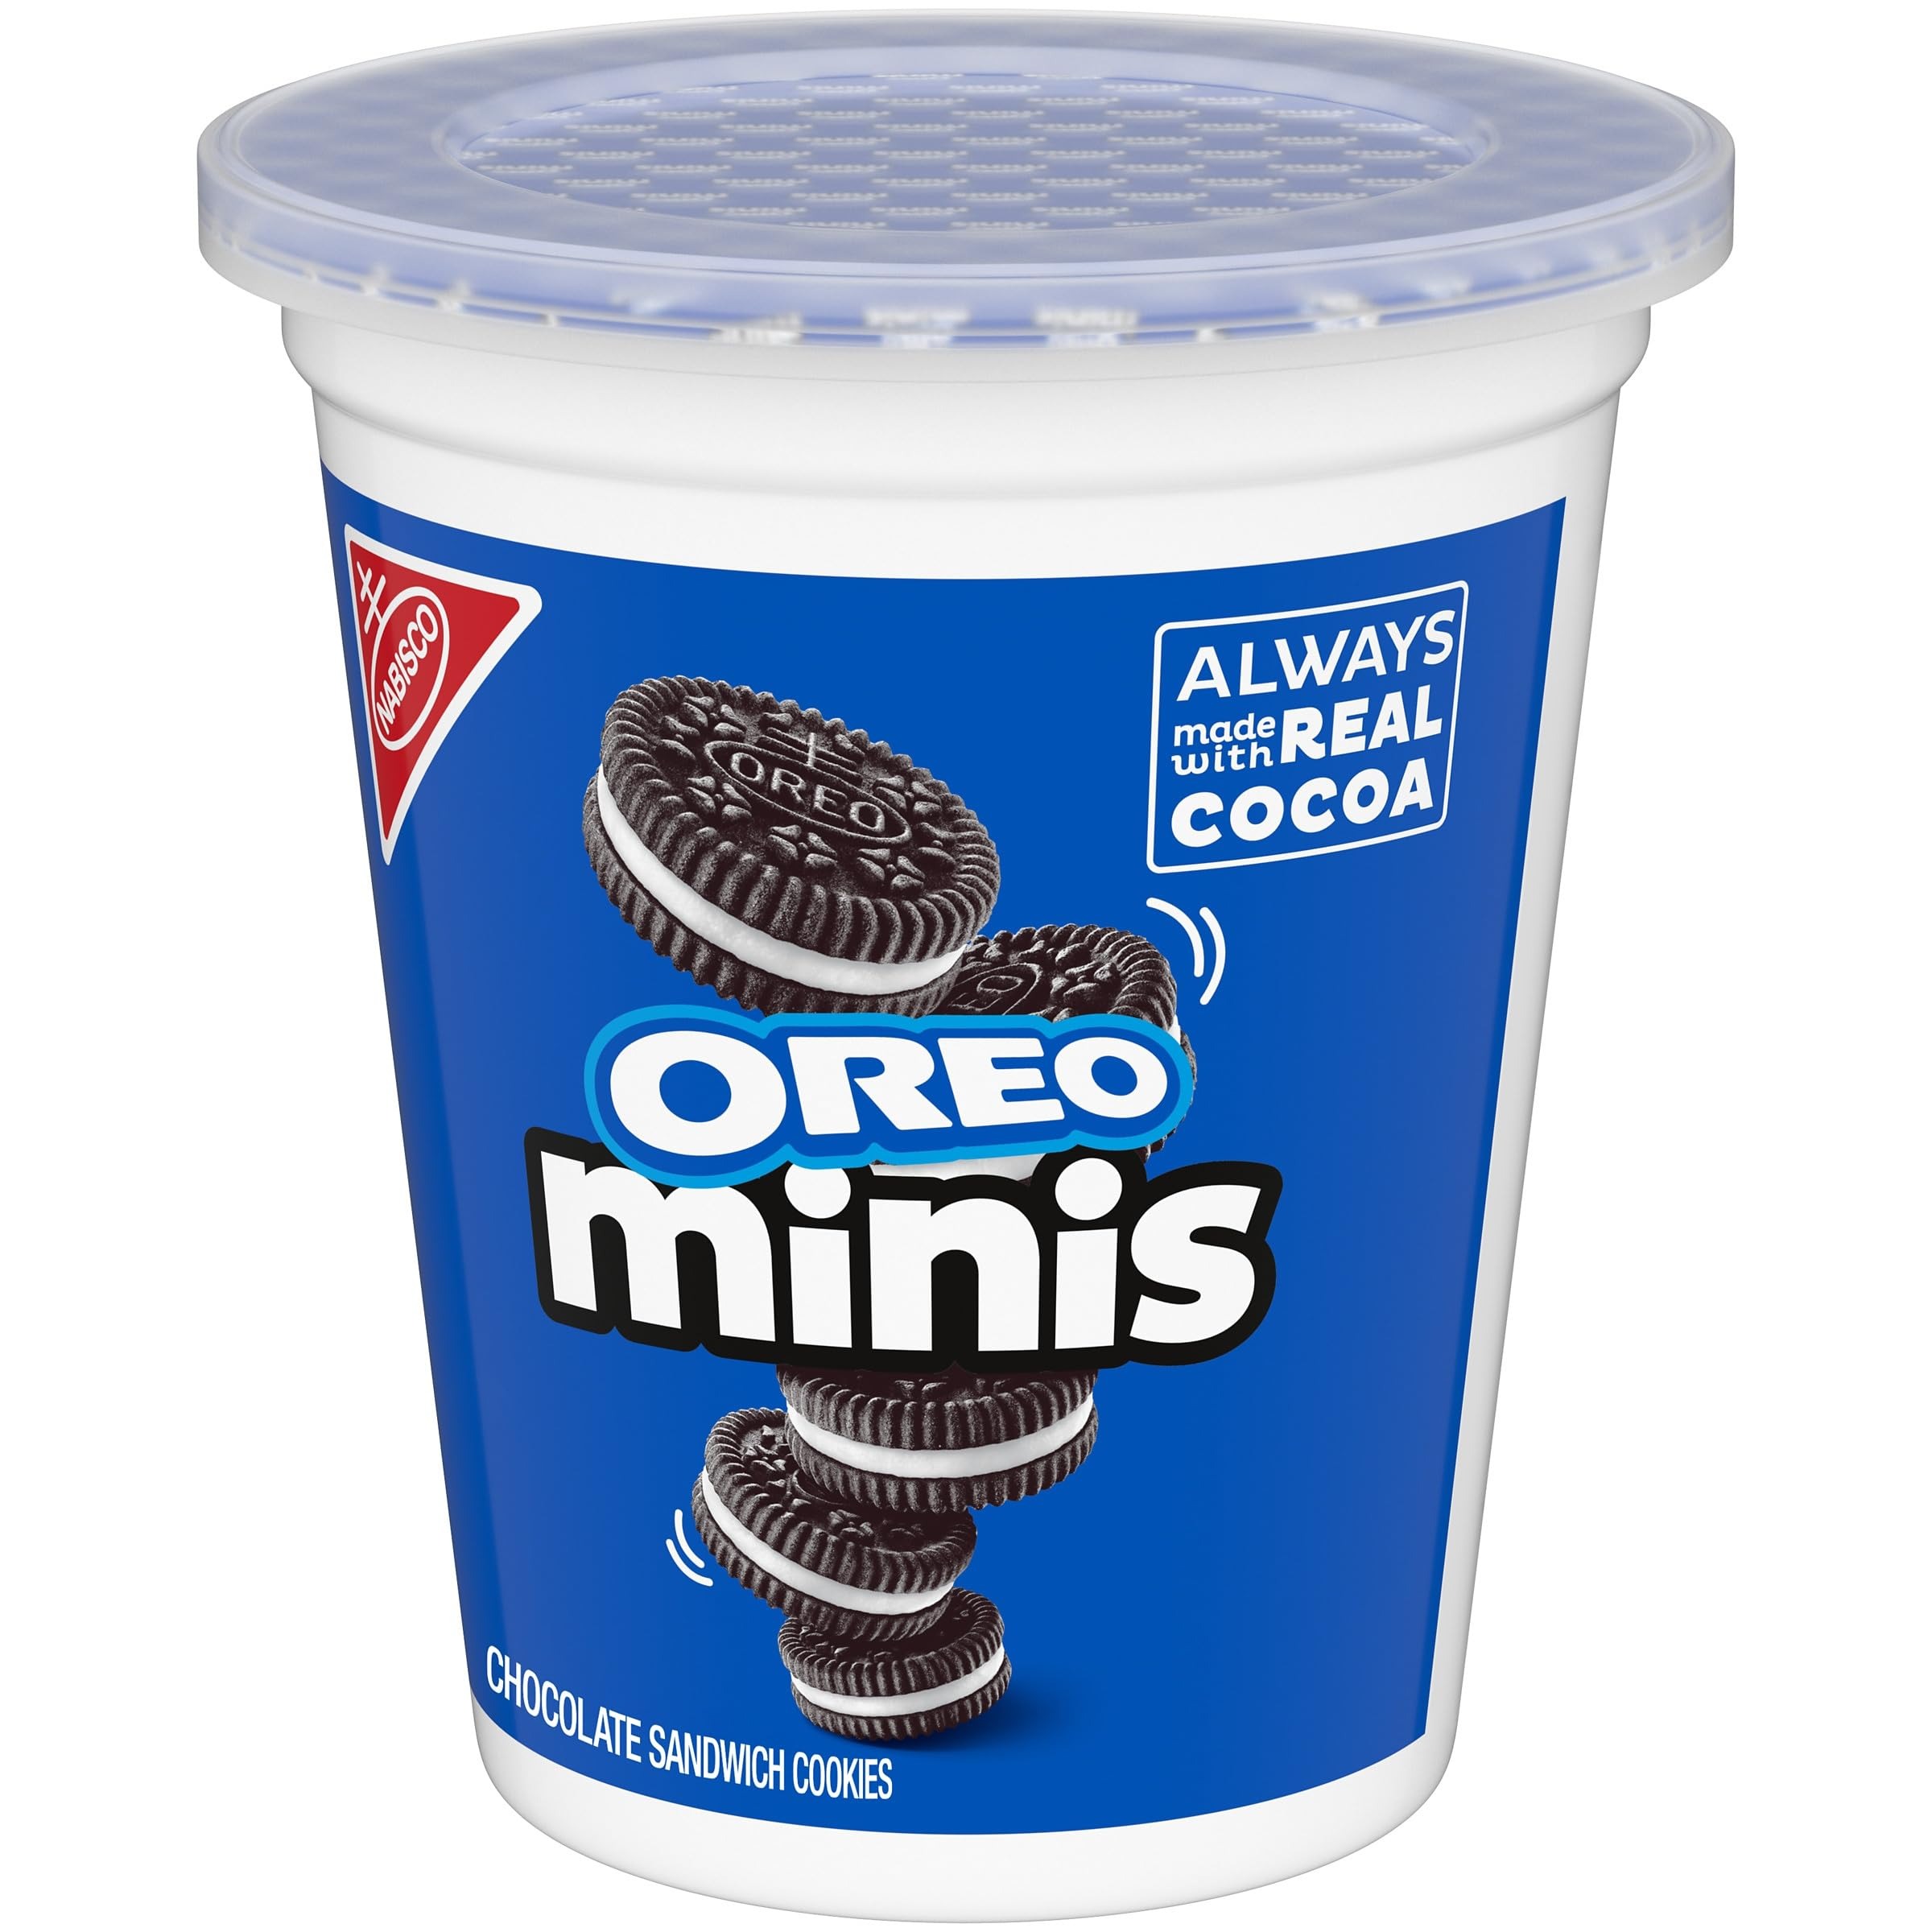
Item Name: OREO Minis Chocolate Sandwich Cookies, 3.5 oz Snack Cup
Bullet Point 1: One 3.5 oz snack cup of OREO Minis Chocolate Sandwich Cookies (packaging may vary)
Bullet Point 2: Mini chocolate wafer cookies Always made with Real Cocoa filled with original OREO creme
Bullet Point 3: Certified kosher, chocolate cookies that are bite-sized sweet snacks for easy snacking and ice cream toppers
Bullet Point 4: Mini OREO sandwich cookies that are great school snacks and office snacks for packing in lunchboxes and backpacks, gifting as party favors, or enjoying as on-the-go road trip snacks
Bullet Point 5: Reclosable cookie snack cups that keep OREO cookies fresh and ready to enjoy and share with friends and family
Value: 3.5
Unit: Ounce

Price: 1.89